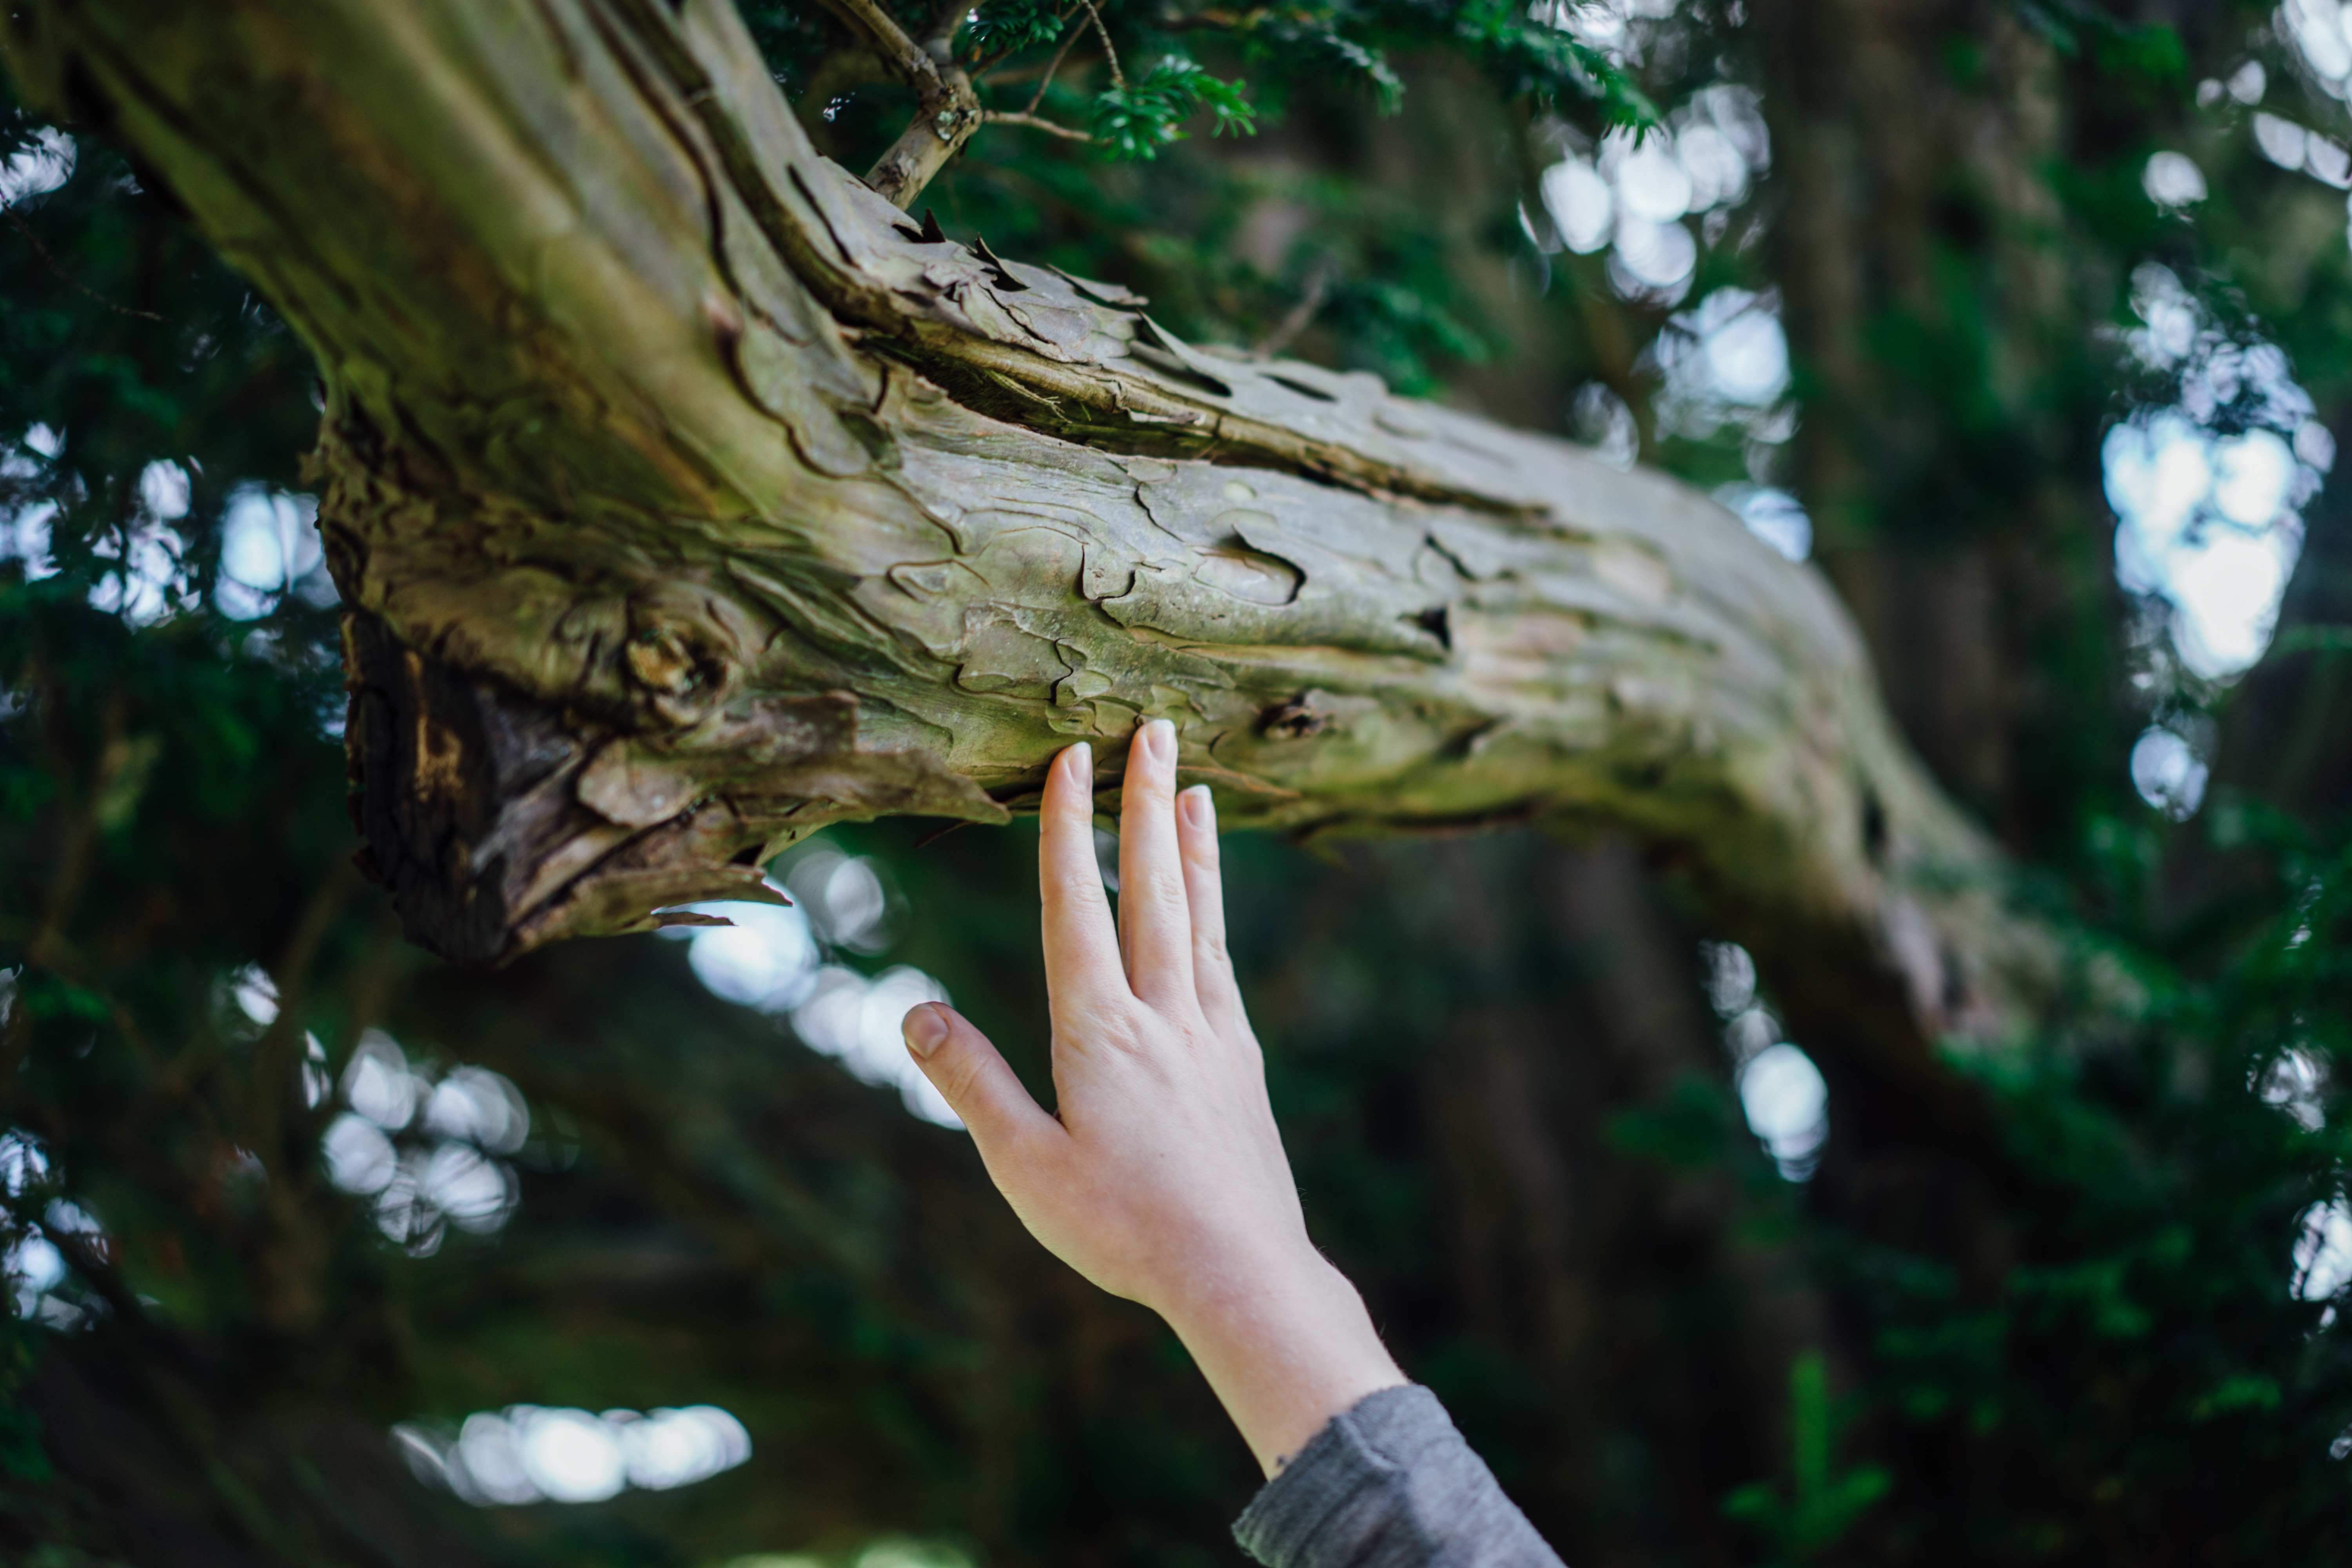
hand, tree, nature, forest, branch, plant, sunlight, leaf, flower, trunk, touch, spring, green, jungle, autumn, botany, flora, rainforest, woodland, habitat, natural environment, plant stem, woody plant